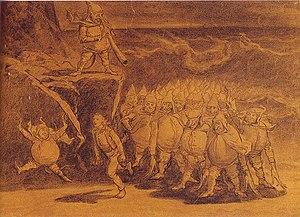
André la Chance et les esprits, dessin de Yan Dargent
La mythologie bretonne constitue le fonds des croyances de la Bretagne. Les peuples celtes d'Armorique connaissent probablement avec leur mythologie celtique plusieurs divinités et créatures spécifiques associées à des cultes de la nature, dont on retrouve quelques traces chez certains saints bretons. Ce fonds mythologique est accepté par les Romains puis nettement christianisé, provoquant la perte irrémédiable des grands récits et la destruction ou la conversion des lieux de culte païens. Le mythe du roi Brutus est promu pour attribuer des origines troyennes aux Bretons, avant d'être concurrencé par celui de Conan Mériadec au Xᵉ siècle, qui explique la christianisation de la région et sa langue. Les migrations des Bretons depuis la Grande-Bretagne à partir du IVᵉ siècle voient les mêmes croyances chrétiennes s'implanter de part et d'autre de la Manche, avec un probable retour de la matière de Bretagne. La légende arthurienne est fortement diffusée dans le duché de Bretagne au Moyen Âge, à travers notamment les poèmes de Marie de France.